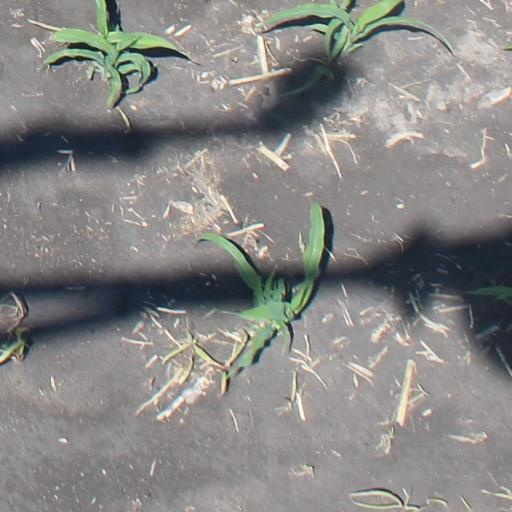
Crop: maize; corn